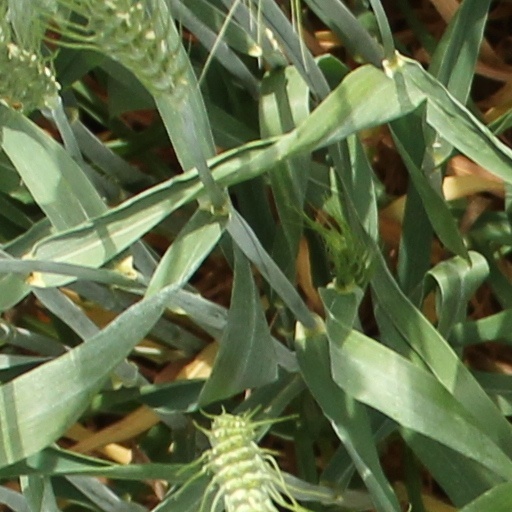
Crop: wheat